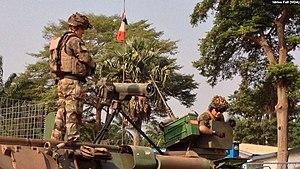
Les soldats français en position à Bangui un VAB armée d'un piste de tir Milan, République Centrafricaine. Décembre 22, 2013
L’opération Sangaris est le nom d'une opération militaire de l’armée française conduite en République centrafricaine du 5 décembre 2013 au 31 octobre 2016. C'est la 7ᵉ intervention militaire française depuis l’indépendance du pays en 1960.